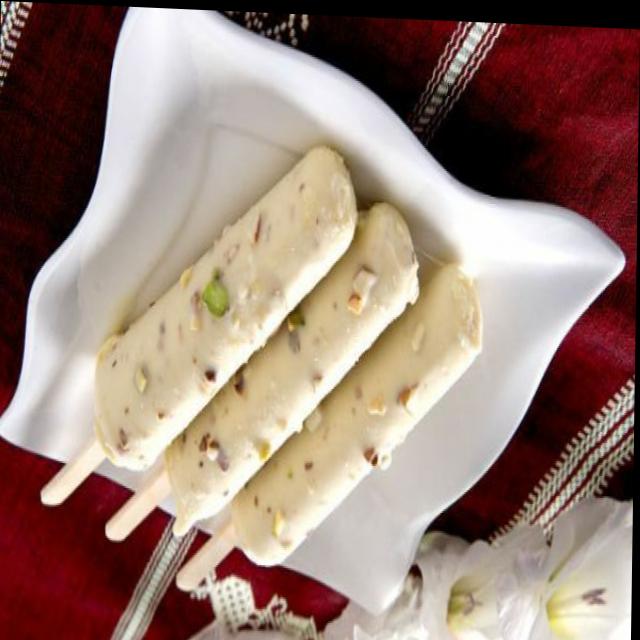
Dish: kulfi